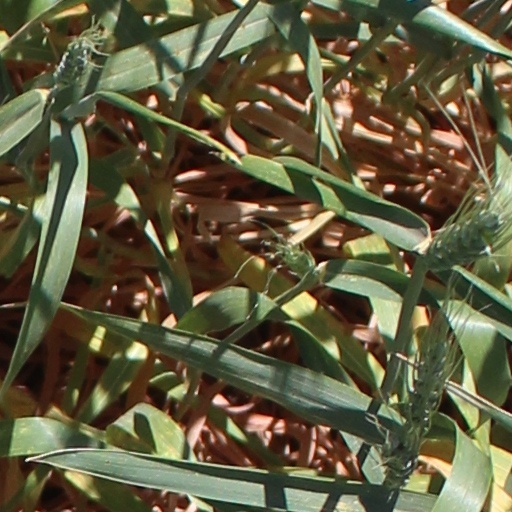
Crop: wheat